Albert Carman

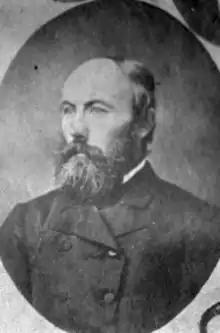

Albert Carman (27 June 1833 – 3 November 1917) was a Canadian Methodist minister and teacher who became head of the Methodist Church in Canada.